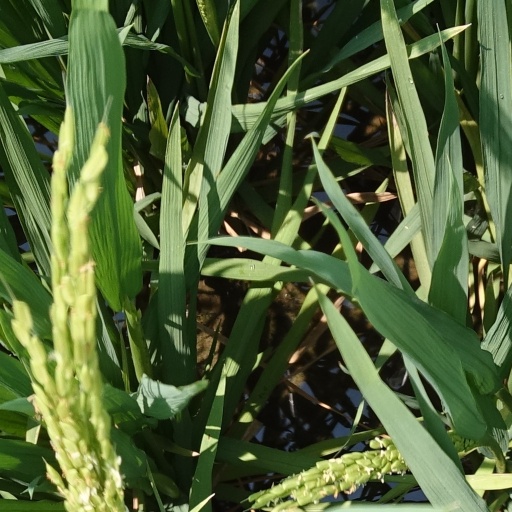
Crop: rice